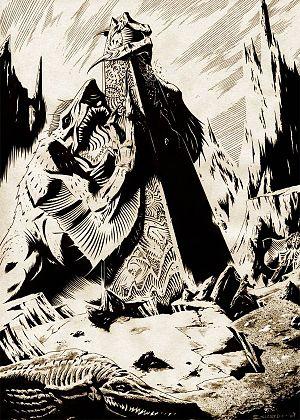
Dagon est une courte nouvelle d'horreur fantastique de l'écrivain américain Howard Phillips Lovecraft, rédigée en juillet 1917 puis publiée en novembre 1919 dans le onzième numéro du magazine The Vagrant avant d'être réimprimée dans le pulp Weird Tales en octobre 1923 puis en janvier 1936.